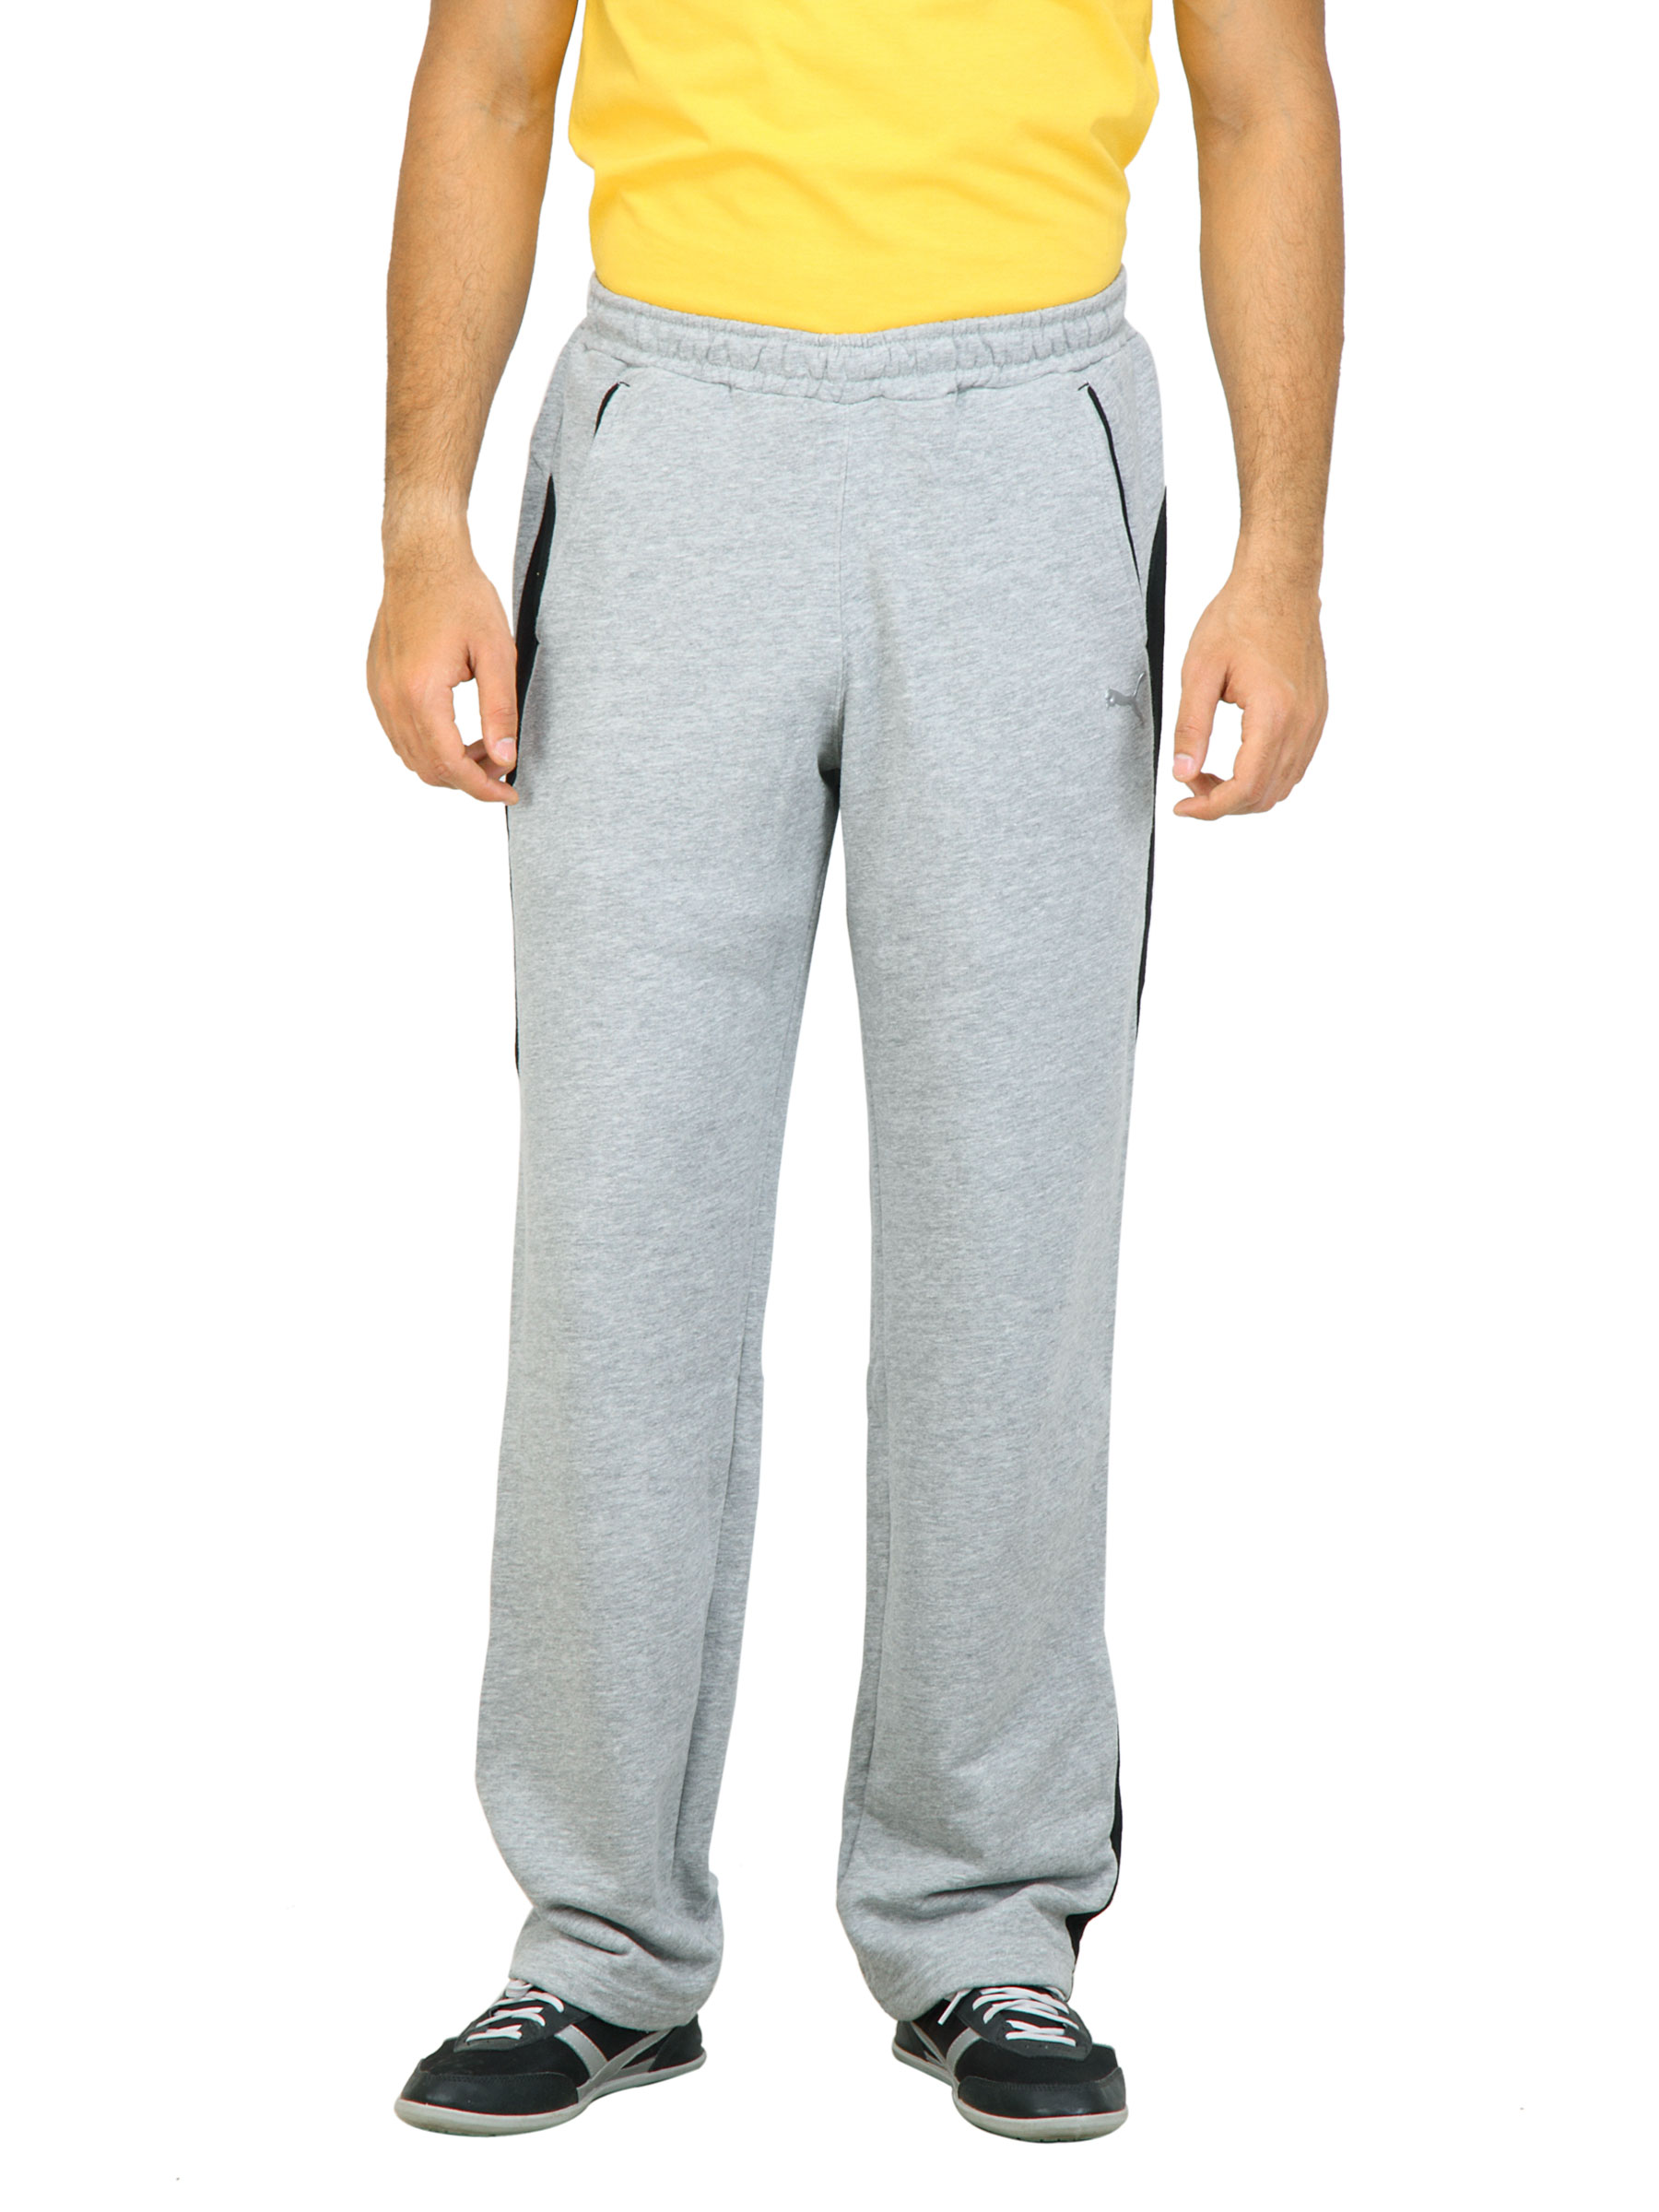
Puma Men Grey Track Pants
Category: Apparel / Bottomwear / Track Pants
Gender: Men
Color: Grey
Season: Fall 2010
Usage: Casual